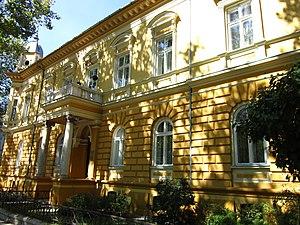
Les monuments culturels protégés constituent une catégorie de monuments de Serbie inscrits sur une liste de monuments bénéficiant de la protection de l'État. Il s'agit d'une troisième catégorie de monuments protégés classés, par leur importance, après les monuments culturels d'importance exceptionnelle et les monuments culturels de grande importance.
Le palais du maire Lazar Mamužić à Subotica est situé à Subotica, dans la province de Voïvodine et dans le district de Bačka septentrionale, en Serbie. Il est inscrit sur la liste des monuments culturels protégés de la République de Serbie.
Cet article recense les monuments culturels du district de Bačka septentrionale en Serbie, dans la province autonome de Voïvodine.